Vehicle registration plates of Sweden

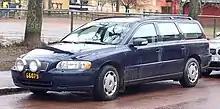
A Volvo used by the Swedish armed forces.

Diplomatic plates have black text on a blue background. They consist of two letters, three serial digits and a last letter. The first two letters shows which diplomatic mission the vehicle belongs to (Letters I and Q not used). The letters don't correspond to any country acronym e.g. American diplomats don't have US as their first two letters. The first assigned codes were ordered by the sovereign states' name in the French language. Thus AA denotes South Africa (i.e. Afrique du Sud). AB denotes Albania (i.e. Albanie) and so forth up until DT. The three digits are just a serial number. The last letter shows what kind of task the diplomat has. The approval sticker was placed last on the right. Just like the personal plates these vehicles have a standard format registration as well, which means a re-registration is not needed if the vehicle changes owner.